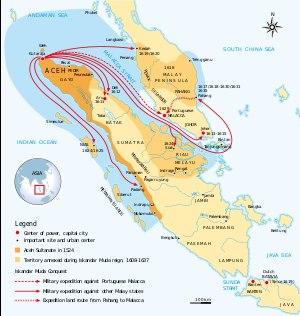
Le sultan Iskandar Muda 1583 ? - 27 décembre 1636, « Alexandre le Jeune » en malais, était le 12ᵉ souverain d'Aceh dans le nord de l'île de Sumatra en Indonésie. C'est sous son règne que le royaume atteint sa plus grande extension territoriale et devient l'État le plus puissant et le plus prospère de l'ouest de l'archipel indonésien. Sous Iskandar Muda, Aceh fait conquête sur conquête et devient un centre commercial et religieux de renommée internationale.